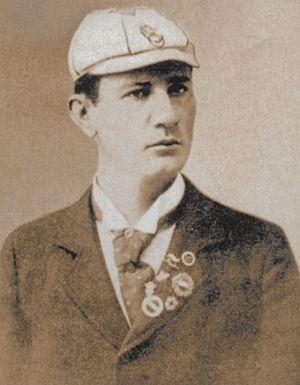
Paul Neumann, né le 13 juin 1875 à Vienne et décédé le 9 février 1932 à Vienne, était un nageur autrichien, champion olympique lors des Jeux olympiques d'été de 1896 à Athènes, le premier athlète autrichien à remporter une médaille d'or lors des Jeux olympiques modernes.